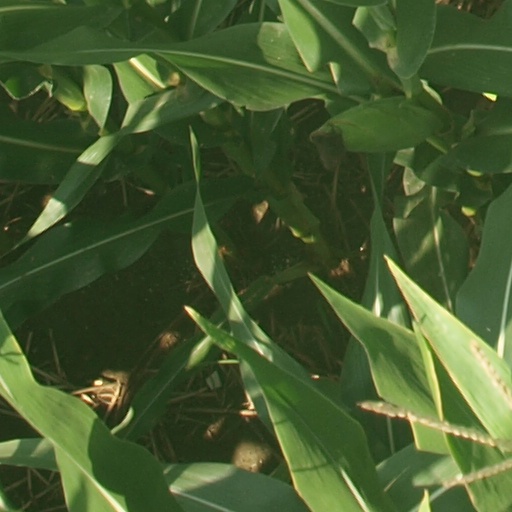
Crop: maize; corn